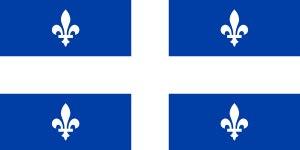
Le drapeau du Québec ou le fleurdelisé est le drapeau du Québec. Il est azur orné d'une croix blanche cantonnée de quatre fleurs de lys de la même couleur.